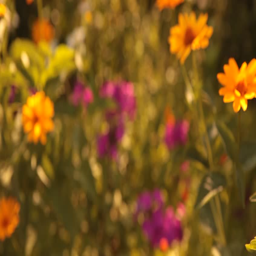
flowers in the garden filmed in motion